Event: Nepal Earthquake
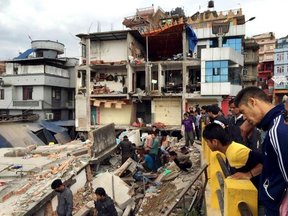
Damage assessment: damage